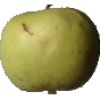
Label: Apple Golden 3